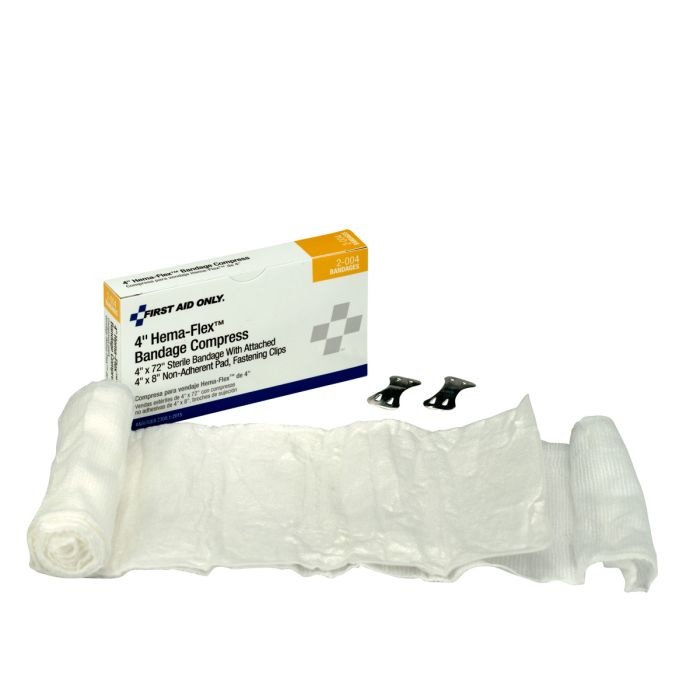
4" Hema-Flex Bandage Compress
Successful blood stopper Latex-free Fits into any first aid kit Sustained graduated compression SKU: PK2-004 Price per box (1).
Brand: First Aid Only
Category: Health & Beauty > Health Care > First Aid > Medical Tape & Bandages